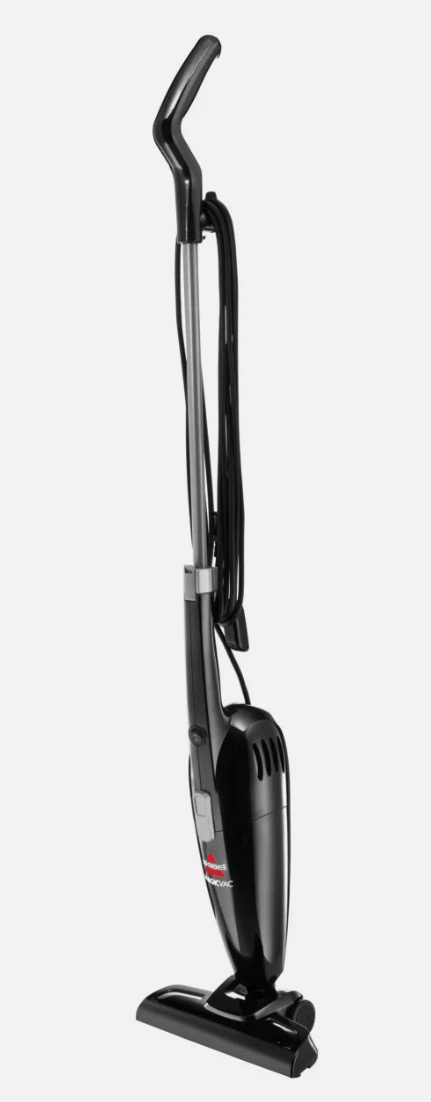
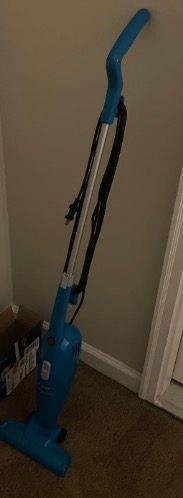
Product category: items_vacuum
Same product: no